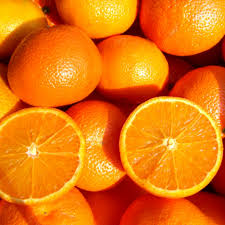
Label: Orange